List of birds of Malawi

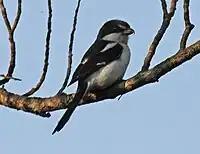
Southern fiscal, conspicuous in open country

The helmetshrikes are similar in build to the shrikes, but tend to be colourful species with distinctive crests or other head ornaments, such as wattles, from which they get their name.